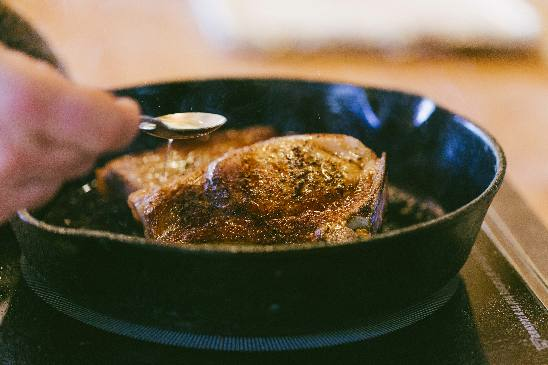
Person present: No